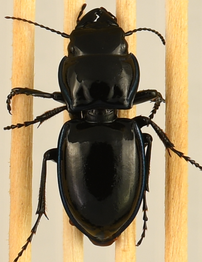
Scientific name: Pasimachus elongatus
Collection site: Central Plains Experimental Range NEON (CPER), plot CPER_006